Anurag Kashyap

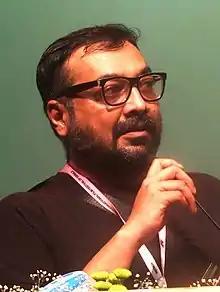
Anurag at IFFK 2022

Anurag Kashyap (born 10 September 1972) is an Indian filmmaker and actor known for his works in Hindi cinema. He is the recipient of four Filmfare Awards. The Government of France made him a Knight of the Order of Arts and Letters in 2013.